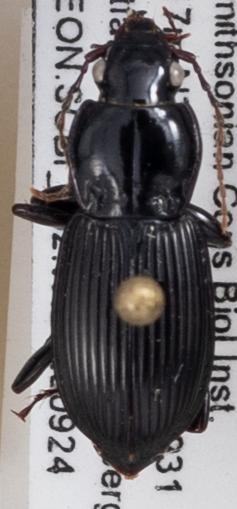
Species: Pterostichus stygicus
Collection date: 2020-09-24
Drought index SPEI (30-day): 0.662
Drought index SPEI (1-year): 0.38
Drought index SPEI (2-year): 1.01